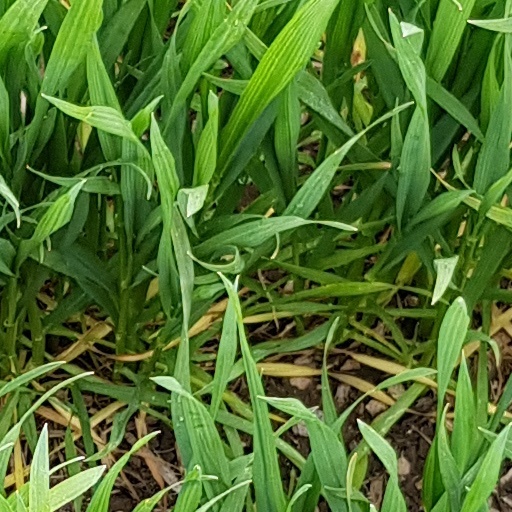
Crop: wheat